Aveiro Football Association

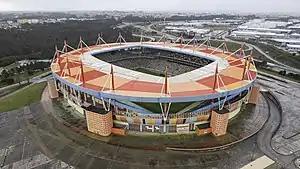
"Estádio Municipal, Aveiro"

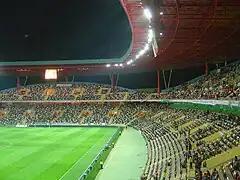
"Estádio Municipal, Aveiro"

The Associação de Futebol de Aveiro "(Aveiro Football Association)" is one of the 22 District Football Associations that are affiliated to the Portuguese Football Federation. The AF Aveiro administers lower tier football in the district of Aveiro.